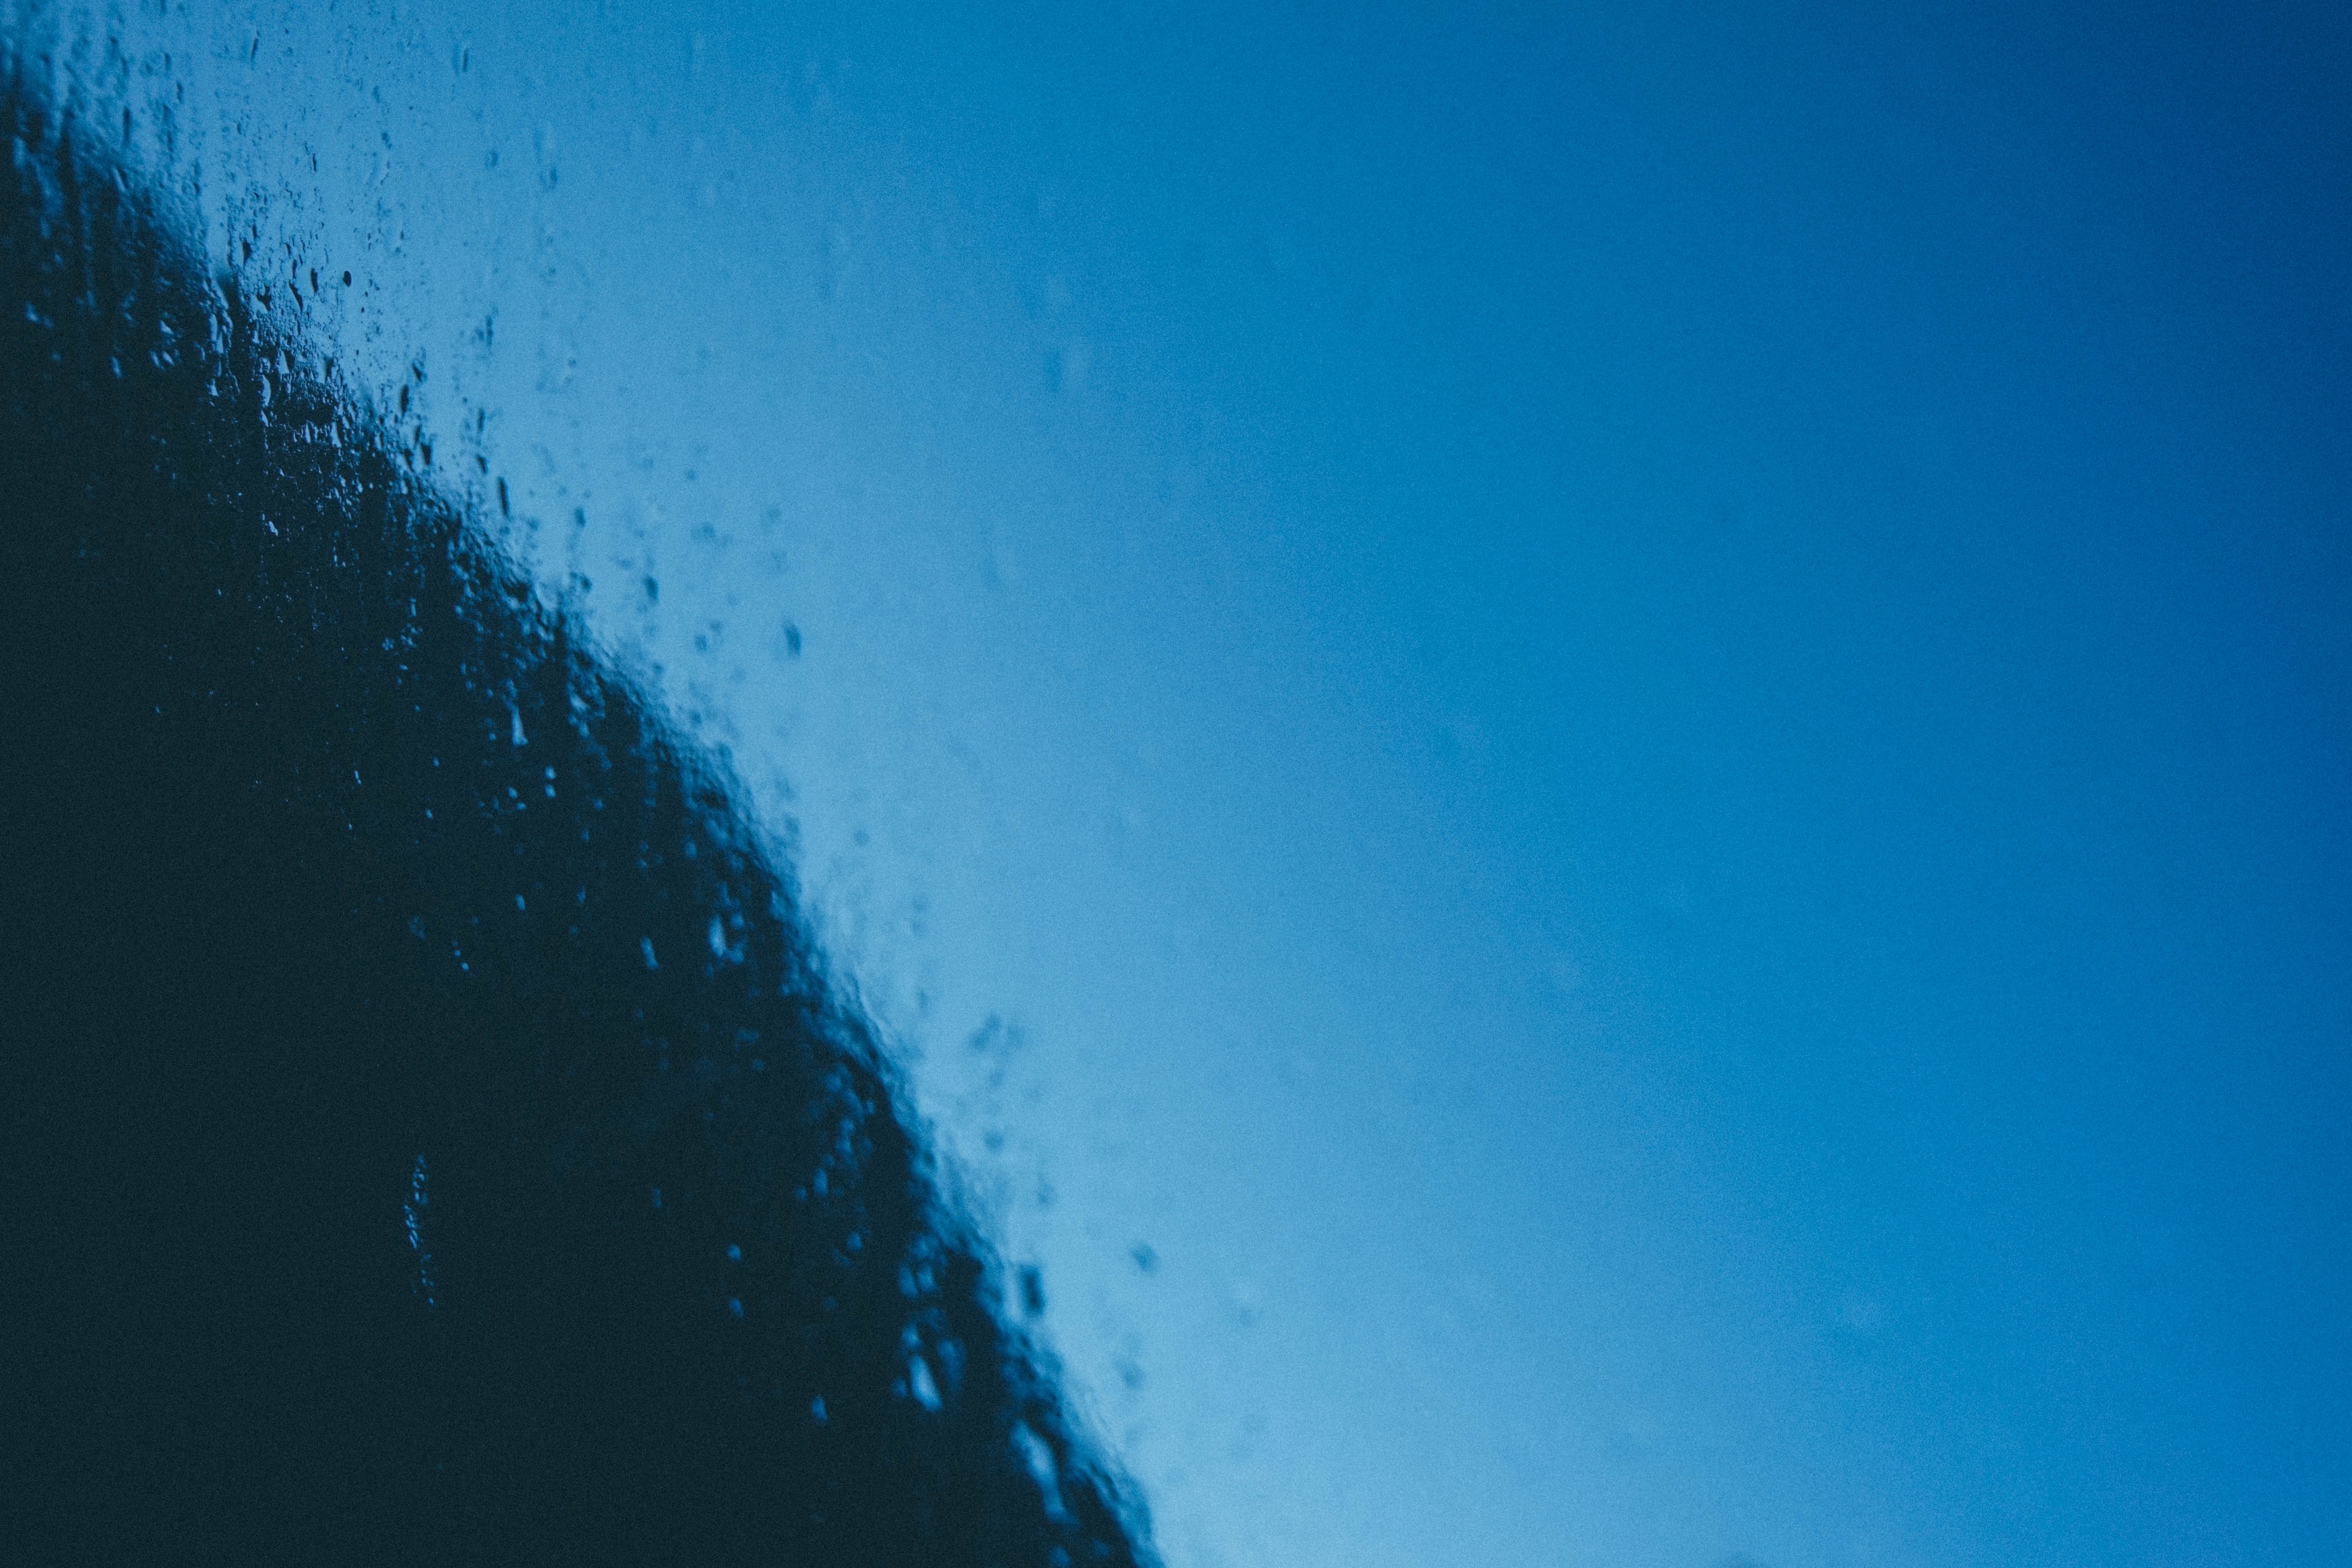
sea, ocean, horizon, sky, sunlight, wave, diving, underwater, blue, atmosphere of earth, computer wallpaper, wind wave